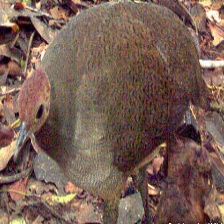
Species: GREAT TINAMOU
Scientific name: TINAMUS MAJOR